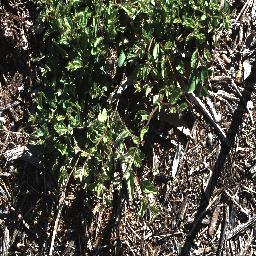
Label: chinee_apple